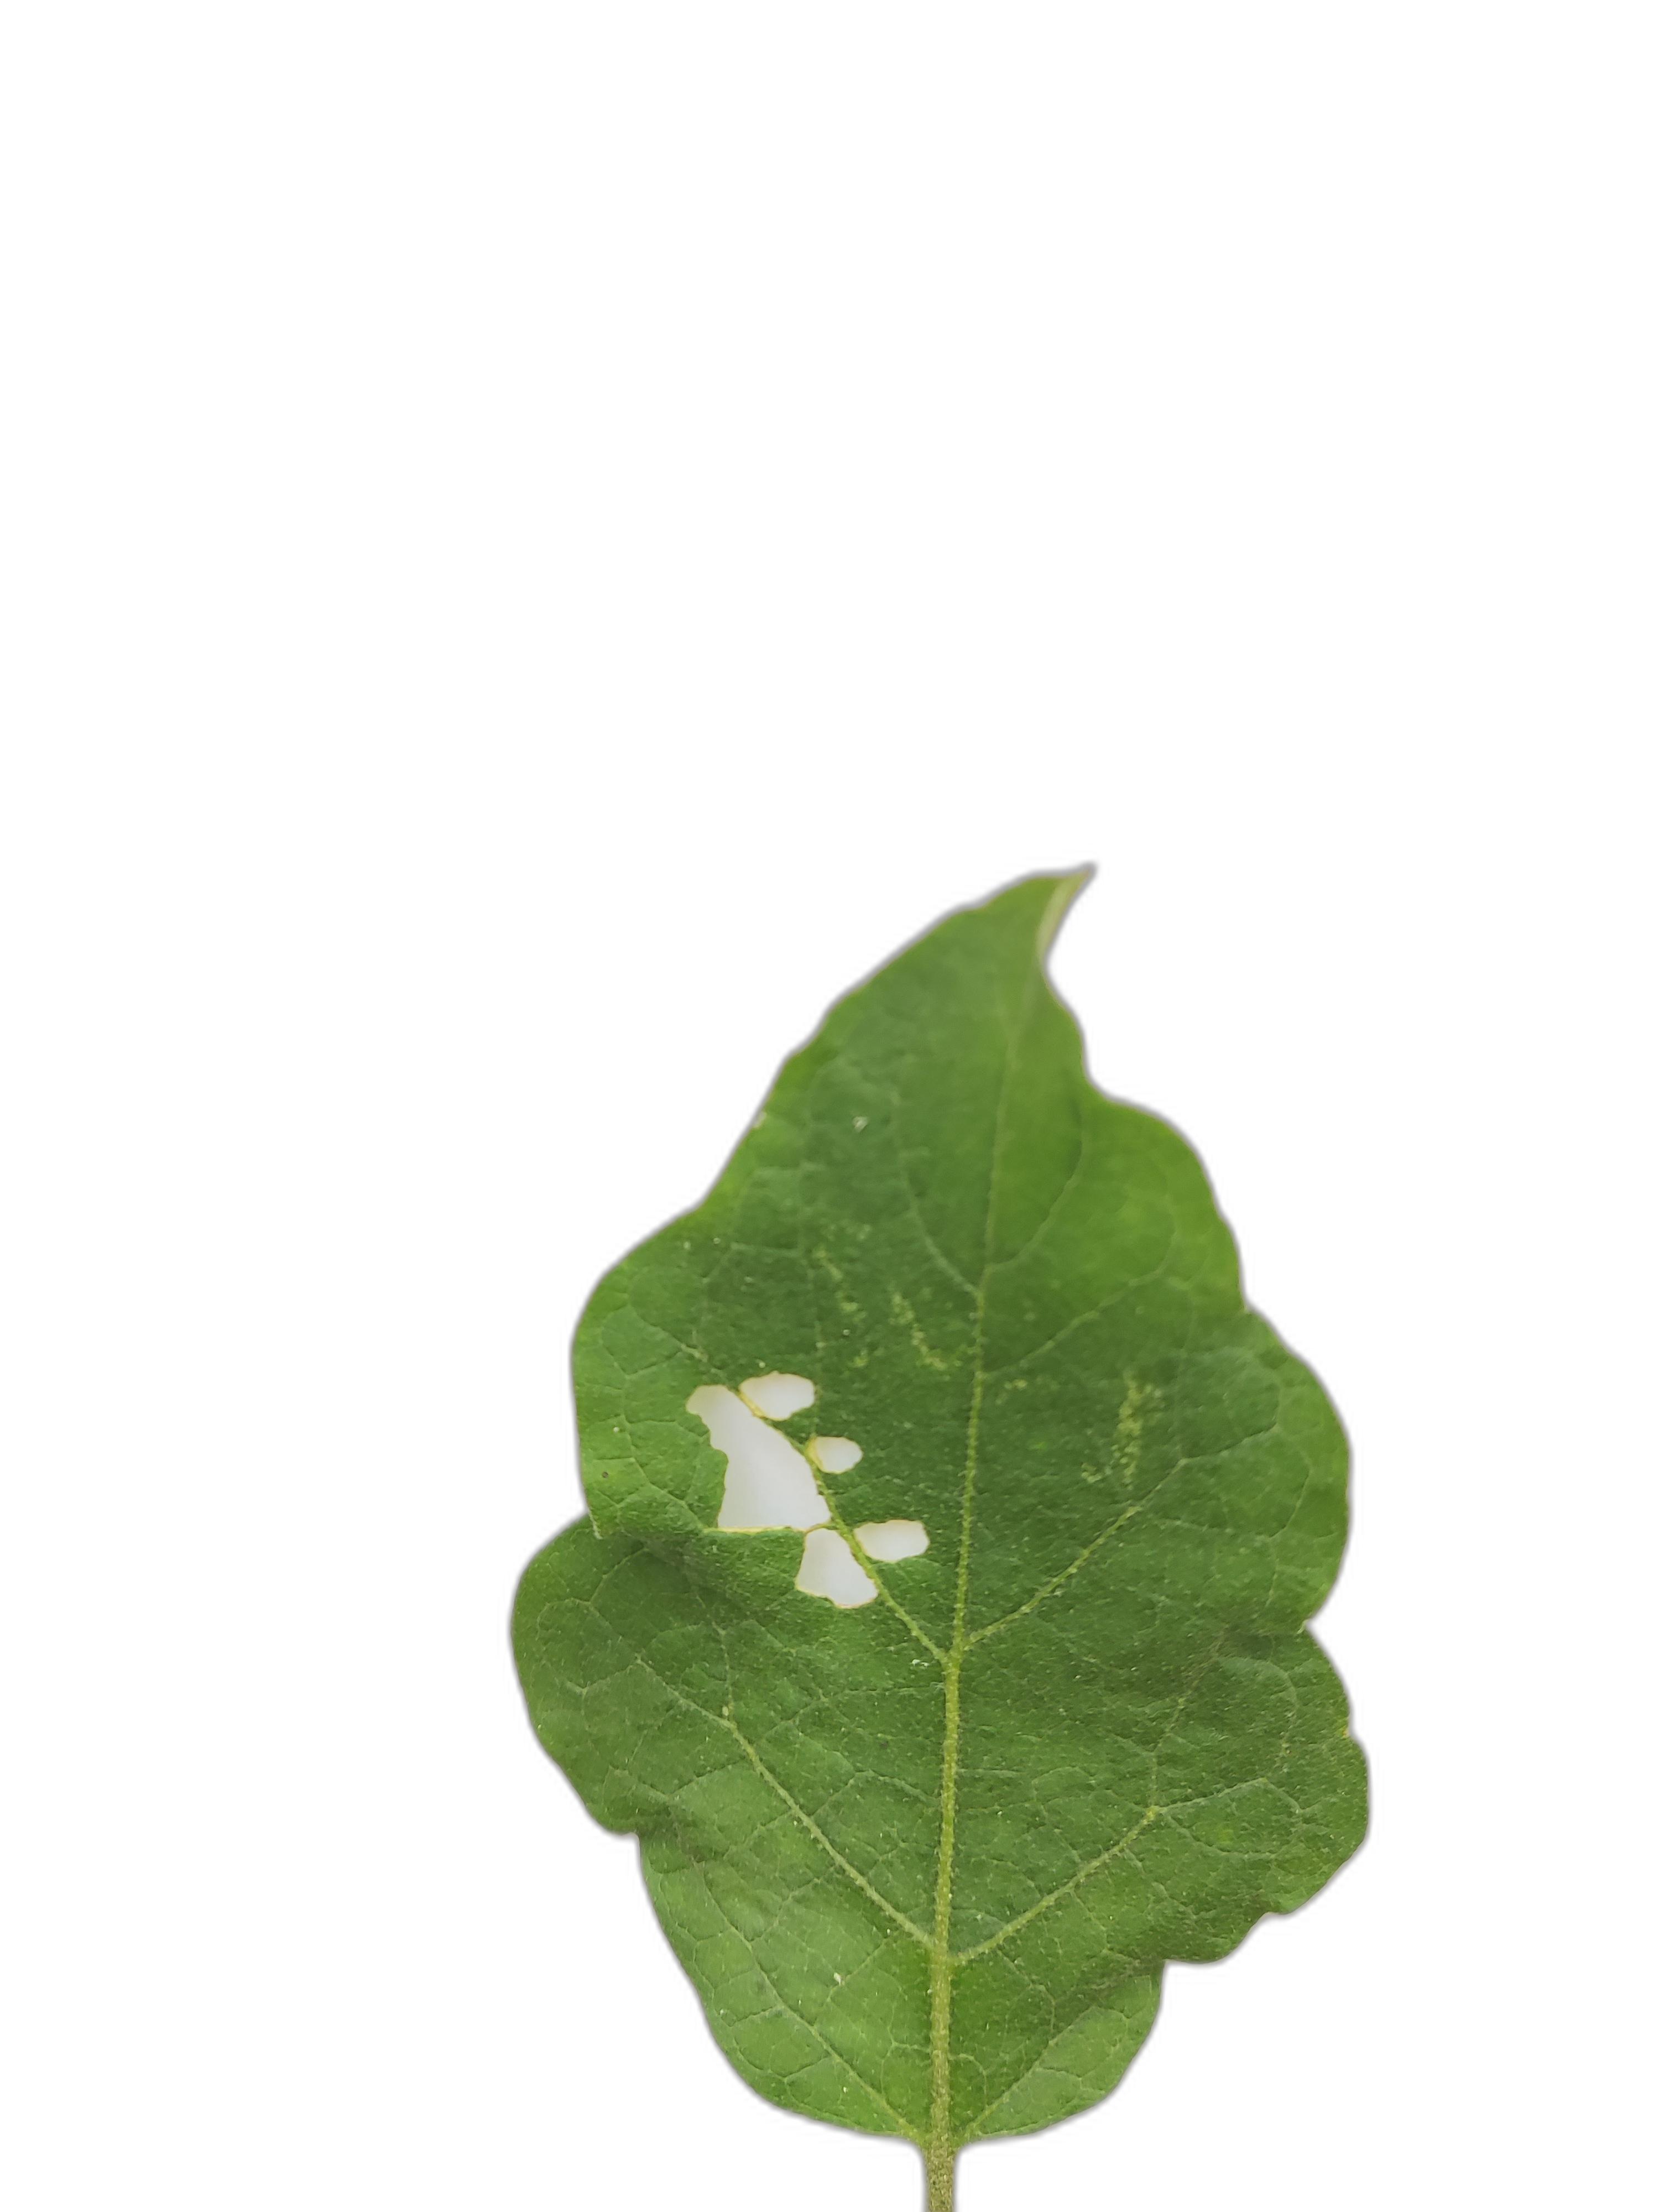
Label: Insect Pest Disease